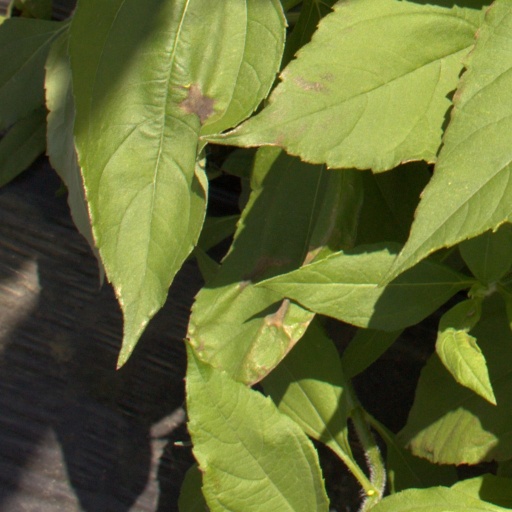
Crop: Jerusalem artichoke